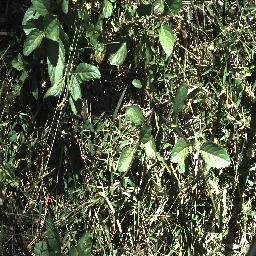
Label: snake_weed